Describe the emotion expressed in this image:  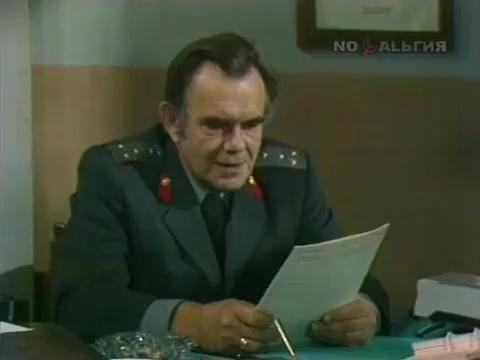
This person displays Suffering, valence and arousal with low intensity.